Human uses of living things

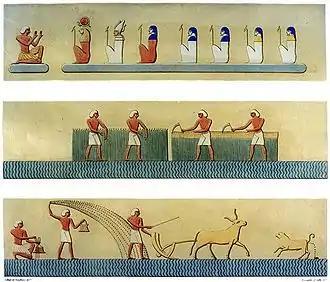
Agriculture, here showing cereal harvesting and ploughing using domesticated cattle, has been critical to human civilisation since the time of Ancient Egypt. Book of the Dead, spell 110: Fields of Iaru. Scene from tomb of Ramses III (1186–1155 BC)

Human uses of living things, including animals, plants, fungi, and microbes, take many forms, both practical, such as the production of food and clothing, and symbolic, as in art, mythology, and religion. Social sciences including archaeology, anthropology and ethnography are starting to take a multispecies view of human interactions with nature, in which living things are not just resources to be exploited, practically or symbolically, but are involved as participants.